Sindurmati Tirthadham

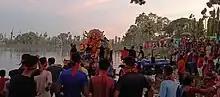
Vijaya Dashami 2023

Sindurmati Tirthadham is located on the border of Kurigram district and Lalmonirhat district in Sindurmati Mauza on 16.5 acres of land. Dighi is a sacred pilgrimage site for Hindus. During the renovation of this dighi in 1975 by government initiative, many ancient coins and idols were found which are now preserved in the Bangladesh National Museum.